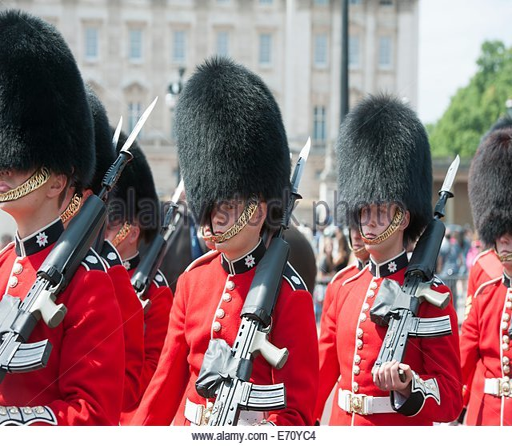
march during the changing of the guard